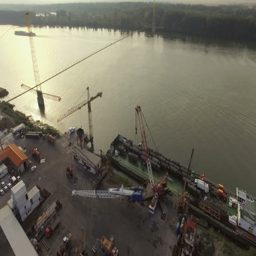
aerial view of an industrial port with a crane unloading cargo from a ship